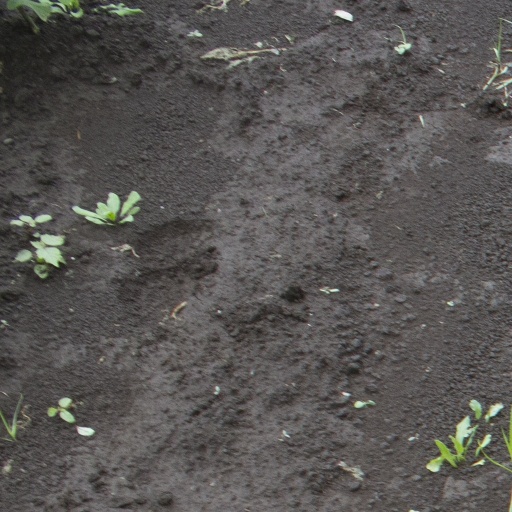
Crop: soybean